Theatr Gwaun

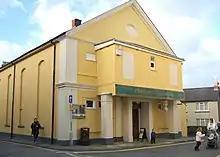
The theatre in 2006

Built in 1885 as a Temperance hall, it was briefly converted for use as a school in January 1895 before being converted into a cinema in the 1920s. Originally, the building was known as The Studio Cinema, a sister to the Studio Cinema in Bristol. The Studio Cinema was taken over by the local authority as a going concern and was run by the Smedley family until 1993, when management was transferred under Preseli Pembrokeshire District Council to Emyr Bateman. The cinema retained much of its original features until refurbishment. During 1994 the venue was refurbished and its name was changed to Theatr Gwaun, still owned and managed by Preseli Pembrokeshire District Council (succeeded in 1996 by Pembrokeshire County Council). The venue consisted of 180 seats with easy access. The differing forms of entertainment it offers include cinema, jazz, youth theatre and many others. In 2010 the theatre was under threat of closure by Pembrokeshire County Council, which now owned it. A group was formed to fight the closure, called Friends of Theatr Gwaun, which has subsequently taken over the management of the theatre on a lease from the council.